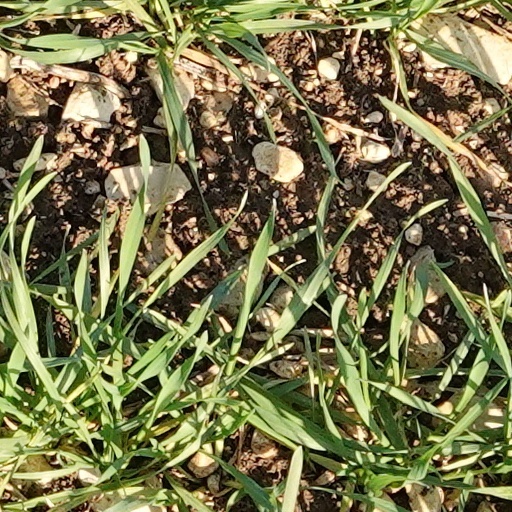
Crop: wheat